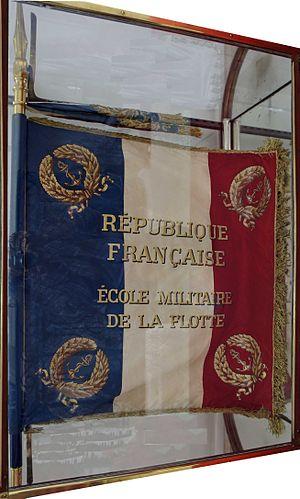
Drapeau de l'École militaire de la flotte.
L'École militaire de la flotte est une école militaire française destinée à former les cadres de la Marine nationale. Elle est l'équivalent de l'École militaire interarmes pour l'Armée de terre ou l'École militaire de l'air pour l'Armée de l'air.